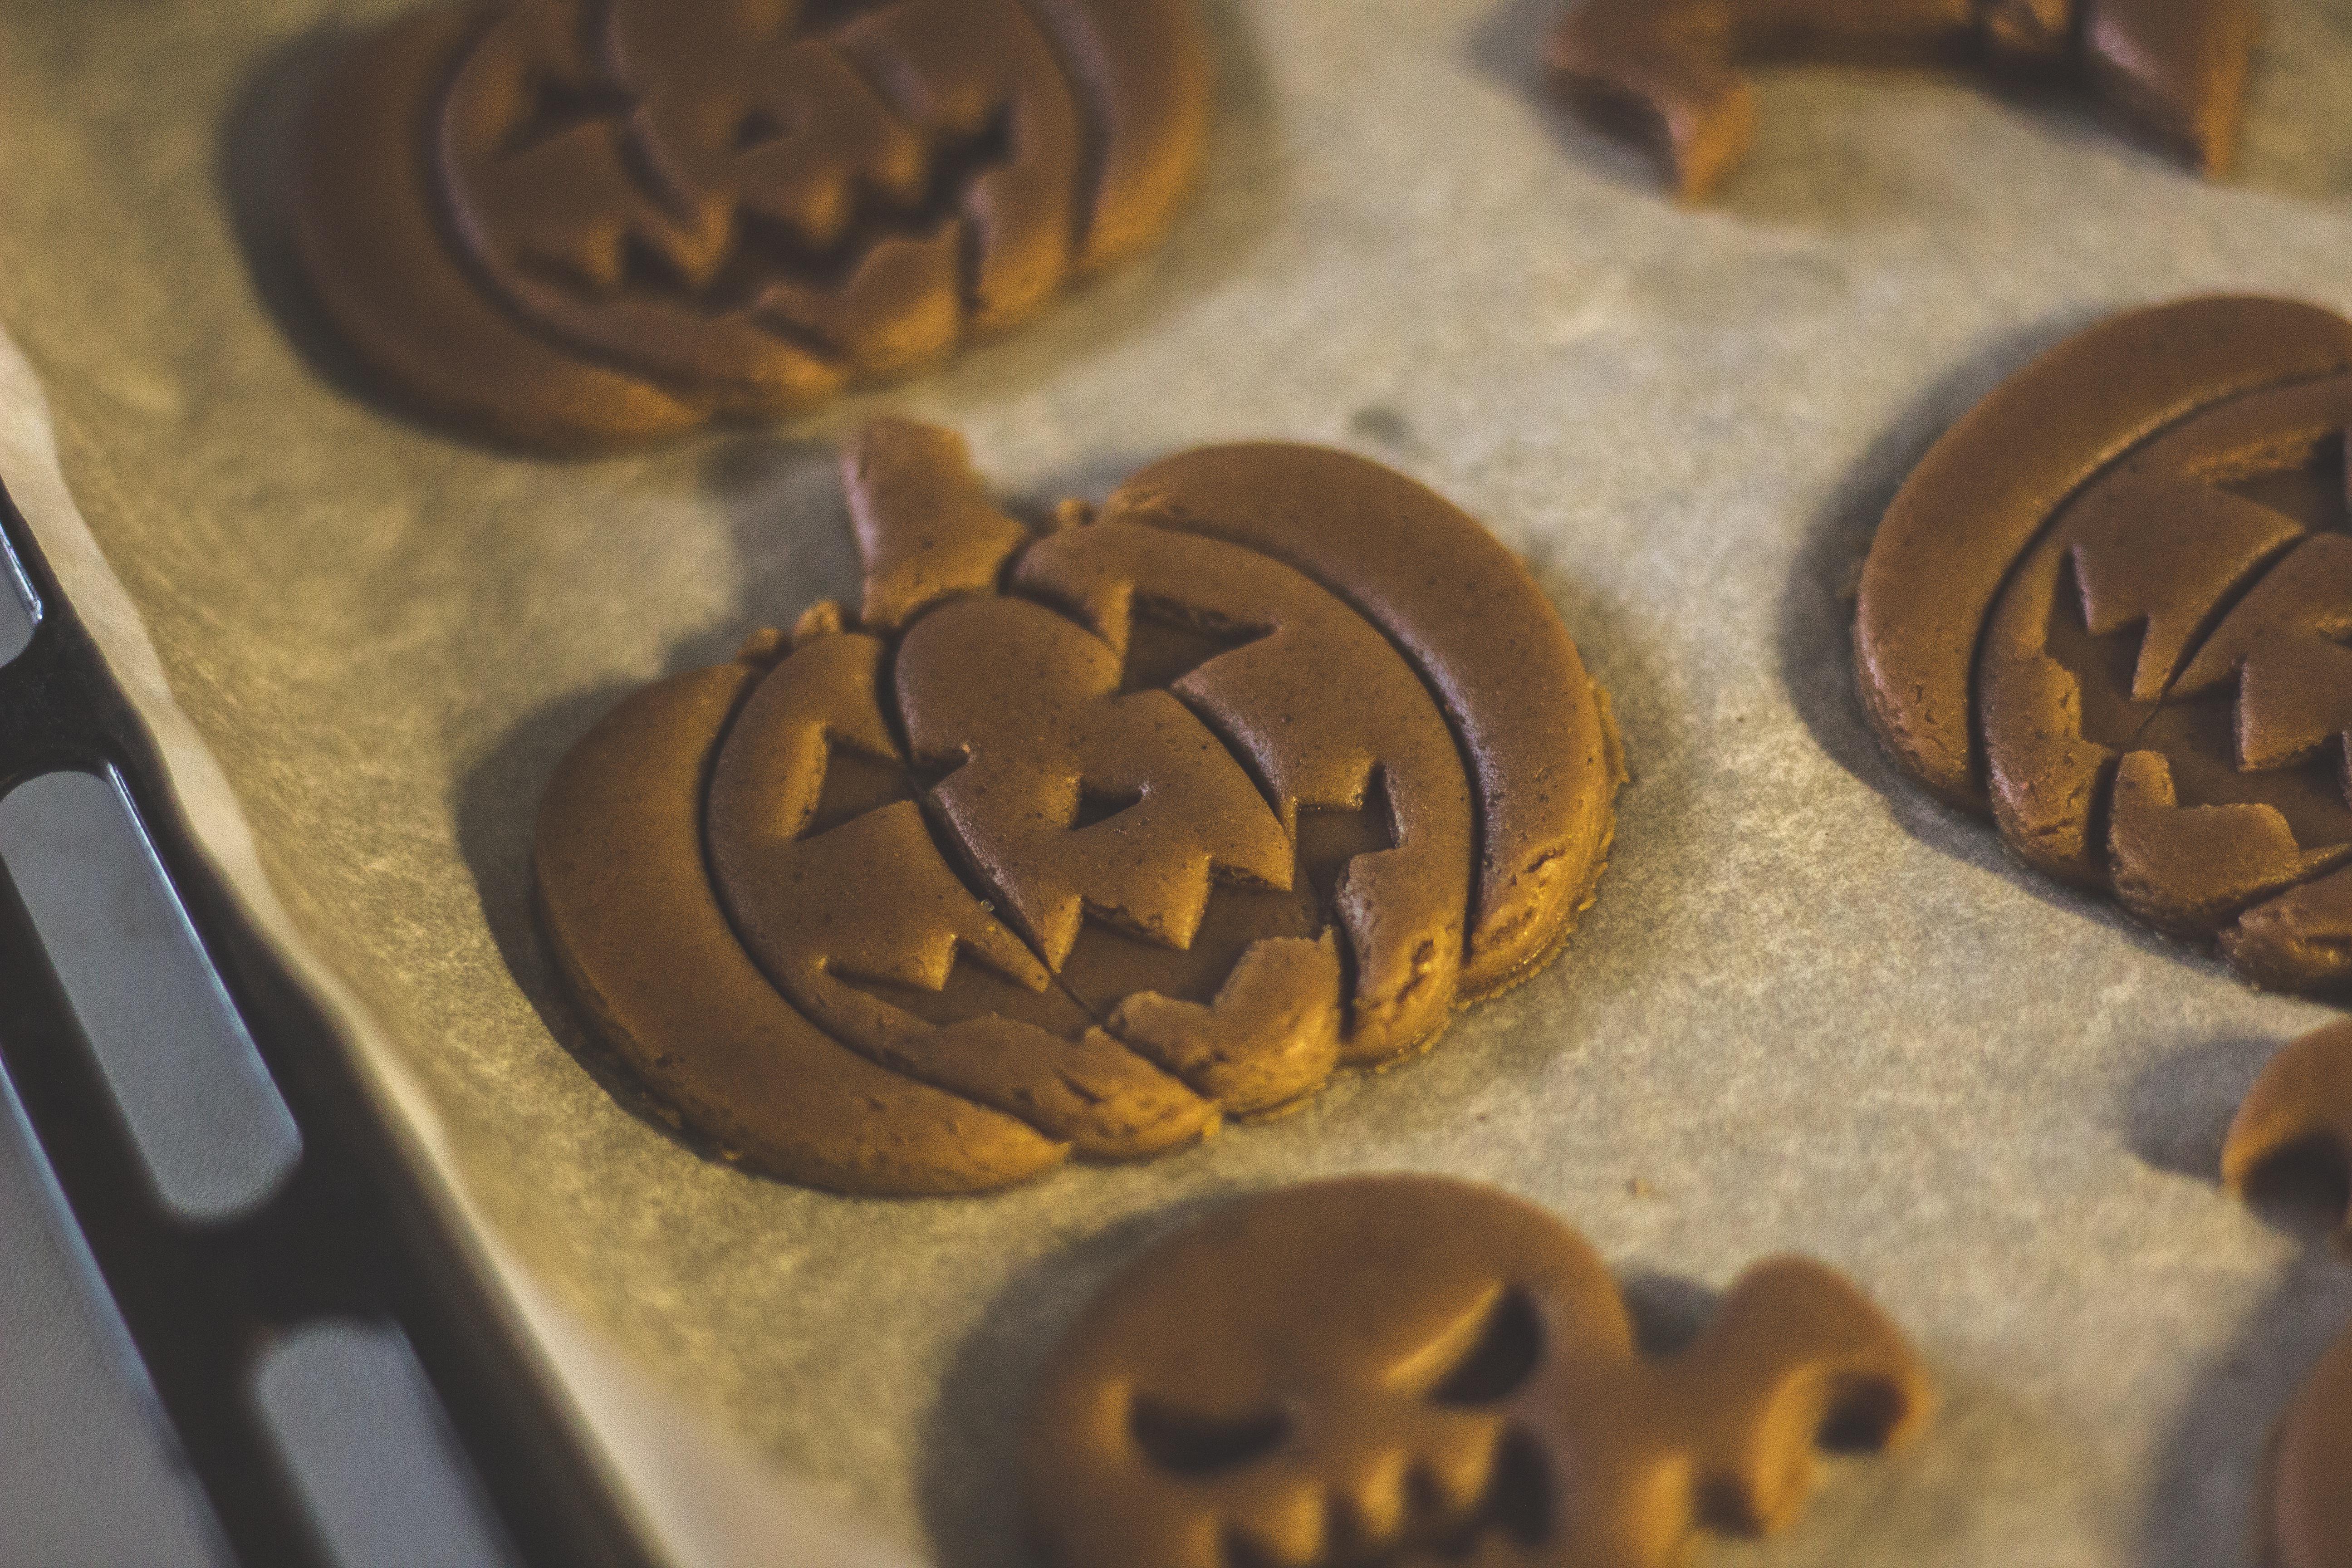
cookies, gingerbread, pumpkin, halloween, brown, wood, art, artifact, cuisine, metal, font, food, close up, recipe, carving, circle, Cocoa solids, finger food, sweetness, fashion accessory, pattern, rock, baking, kitchen utensil, still life photography, ingredient, bronze, macro photography, chocolate, snack, visual arts, still life, copper, dessert, baked goods